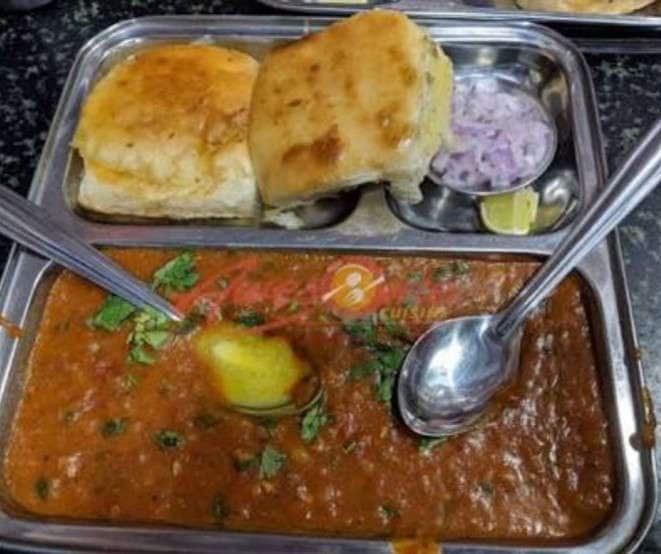
Dish: pav_bhaji